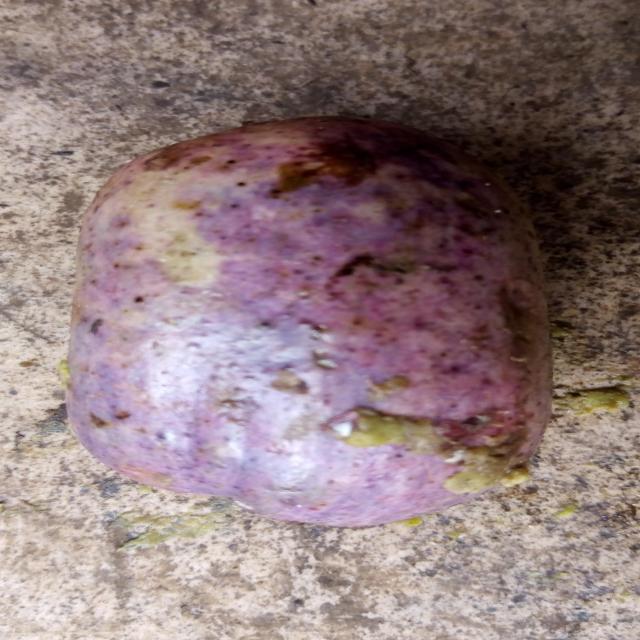
Plum grade: bruised